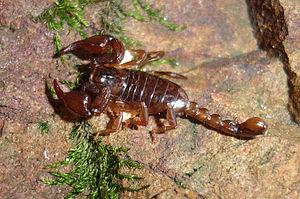
Alpiscorpius mingrelicus est une espèce de scorpions de la famille des Euscorpiidae.